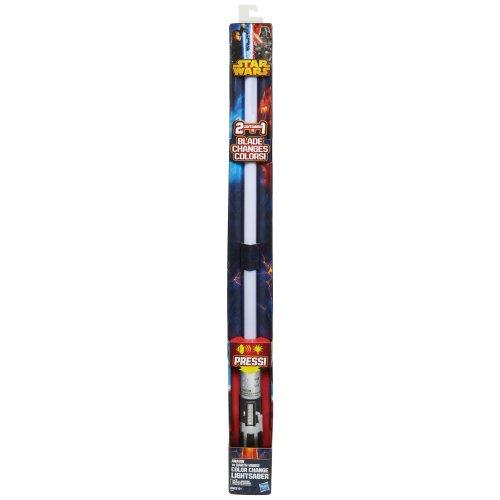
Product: Star Wars Anakin to Darth Vader Color Change Lightsaber Toy(Discontinued by manufacturer)
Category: Toys & Games | Kids' Electronics
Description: Anakin to Darth Vader Color Change Lightsaber's blade changes from blue to red color.
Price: $62.98
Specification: ProductDimensions:3x3x36inches|ItemWeight:10.9ounces|ShippingWeight:1.19pounds(Viewshippingratesandpolicies)|DomesticShipping:ItemcanbeshippedwithinU.S.|InternationalShipping:ThisitemcanbeshippedtoselectcountriesoutsideoftheU.S.LearnMore|ASIN:B00CFWWD7Y|Itemmodelnumber:A4571|Manufacturerrecommendedage:6yearsandup|Batteries:3AAbatteriesrequired.(included)